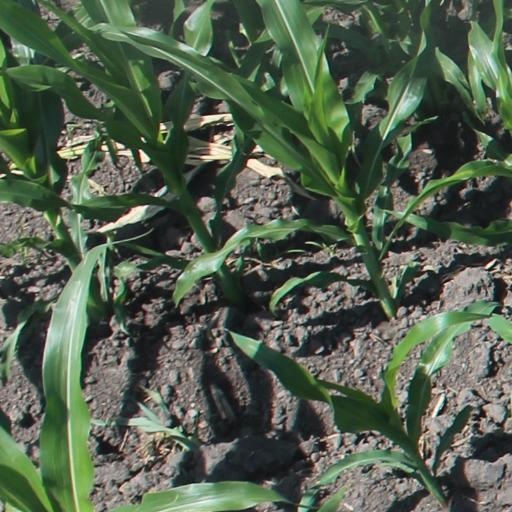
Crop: maize; corn